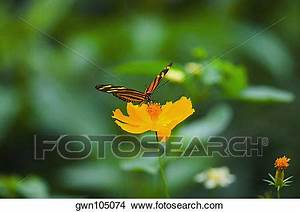
Label: butterfly